Salome Alexandra

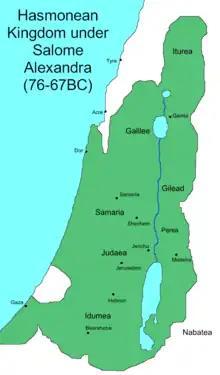
Hasmonean Kingdom under Salome Alexandra

The Sadducees petitioned Salome Alexandra for protection against the ruling party. To avoid all party conflict, she removed the Sadducees from Jerusalem, assigning certain fortified towns for their residence.